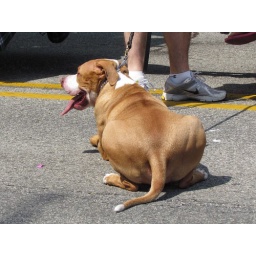
I guess he'd had enough of walking by that point. This is the same dog as in the picture before.